The Dogs and the Lion's Skin

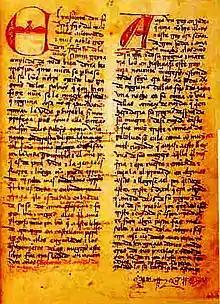
A 13th century Spanish translation of Syntipas

The Dogs and the Lion's Skin is a fable ascribed to Aesop and is numbered 406 in the Perry Index. However, it is only found in a mediaeval Greek manuscript claiming to be a translation from the Syriac (Syntipas, Fable 19). The story relates how some dogs, finding the skin of a lion, began to tear it to pieces. Seeing them, a passing fox remarked, "If this lion were alive, you would soon find out that his claws were stronger than your teeth."